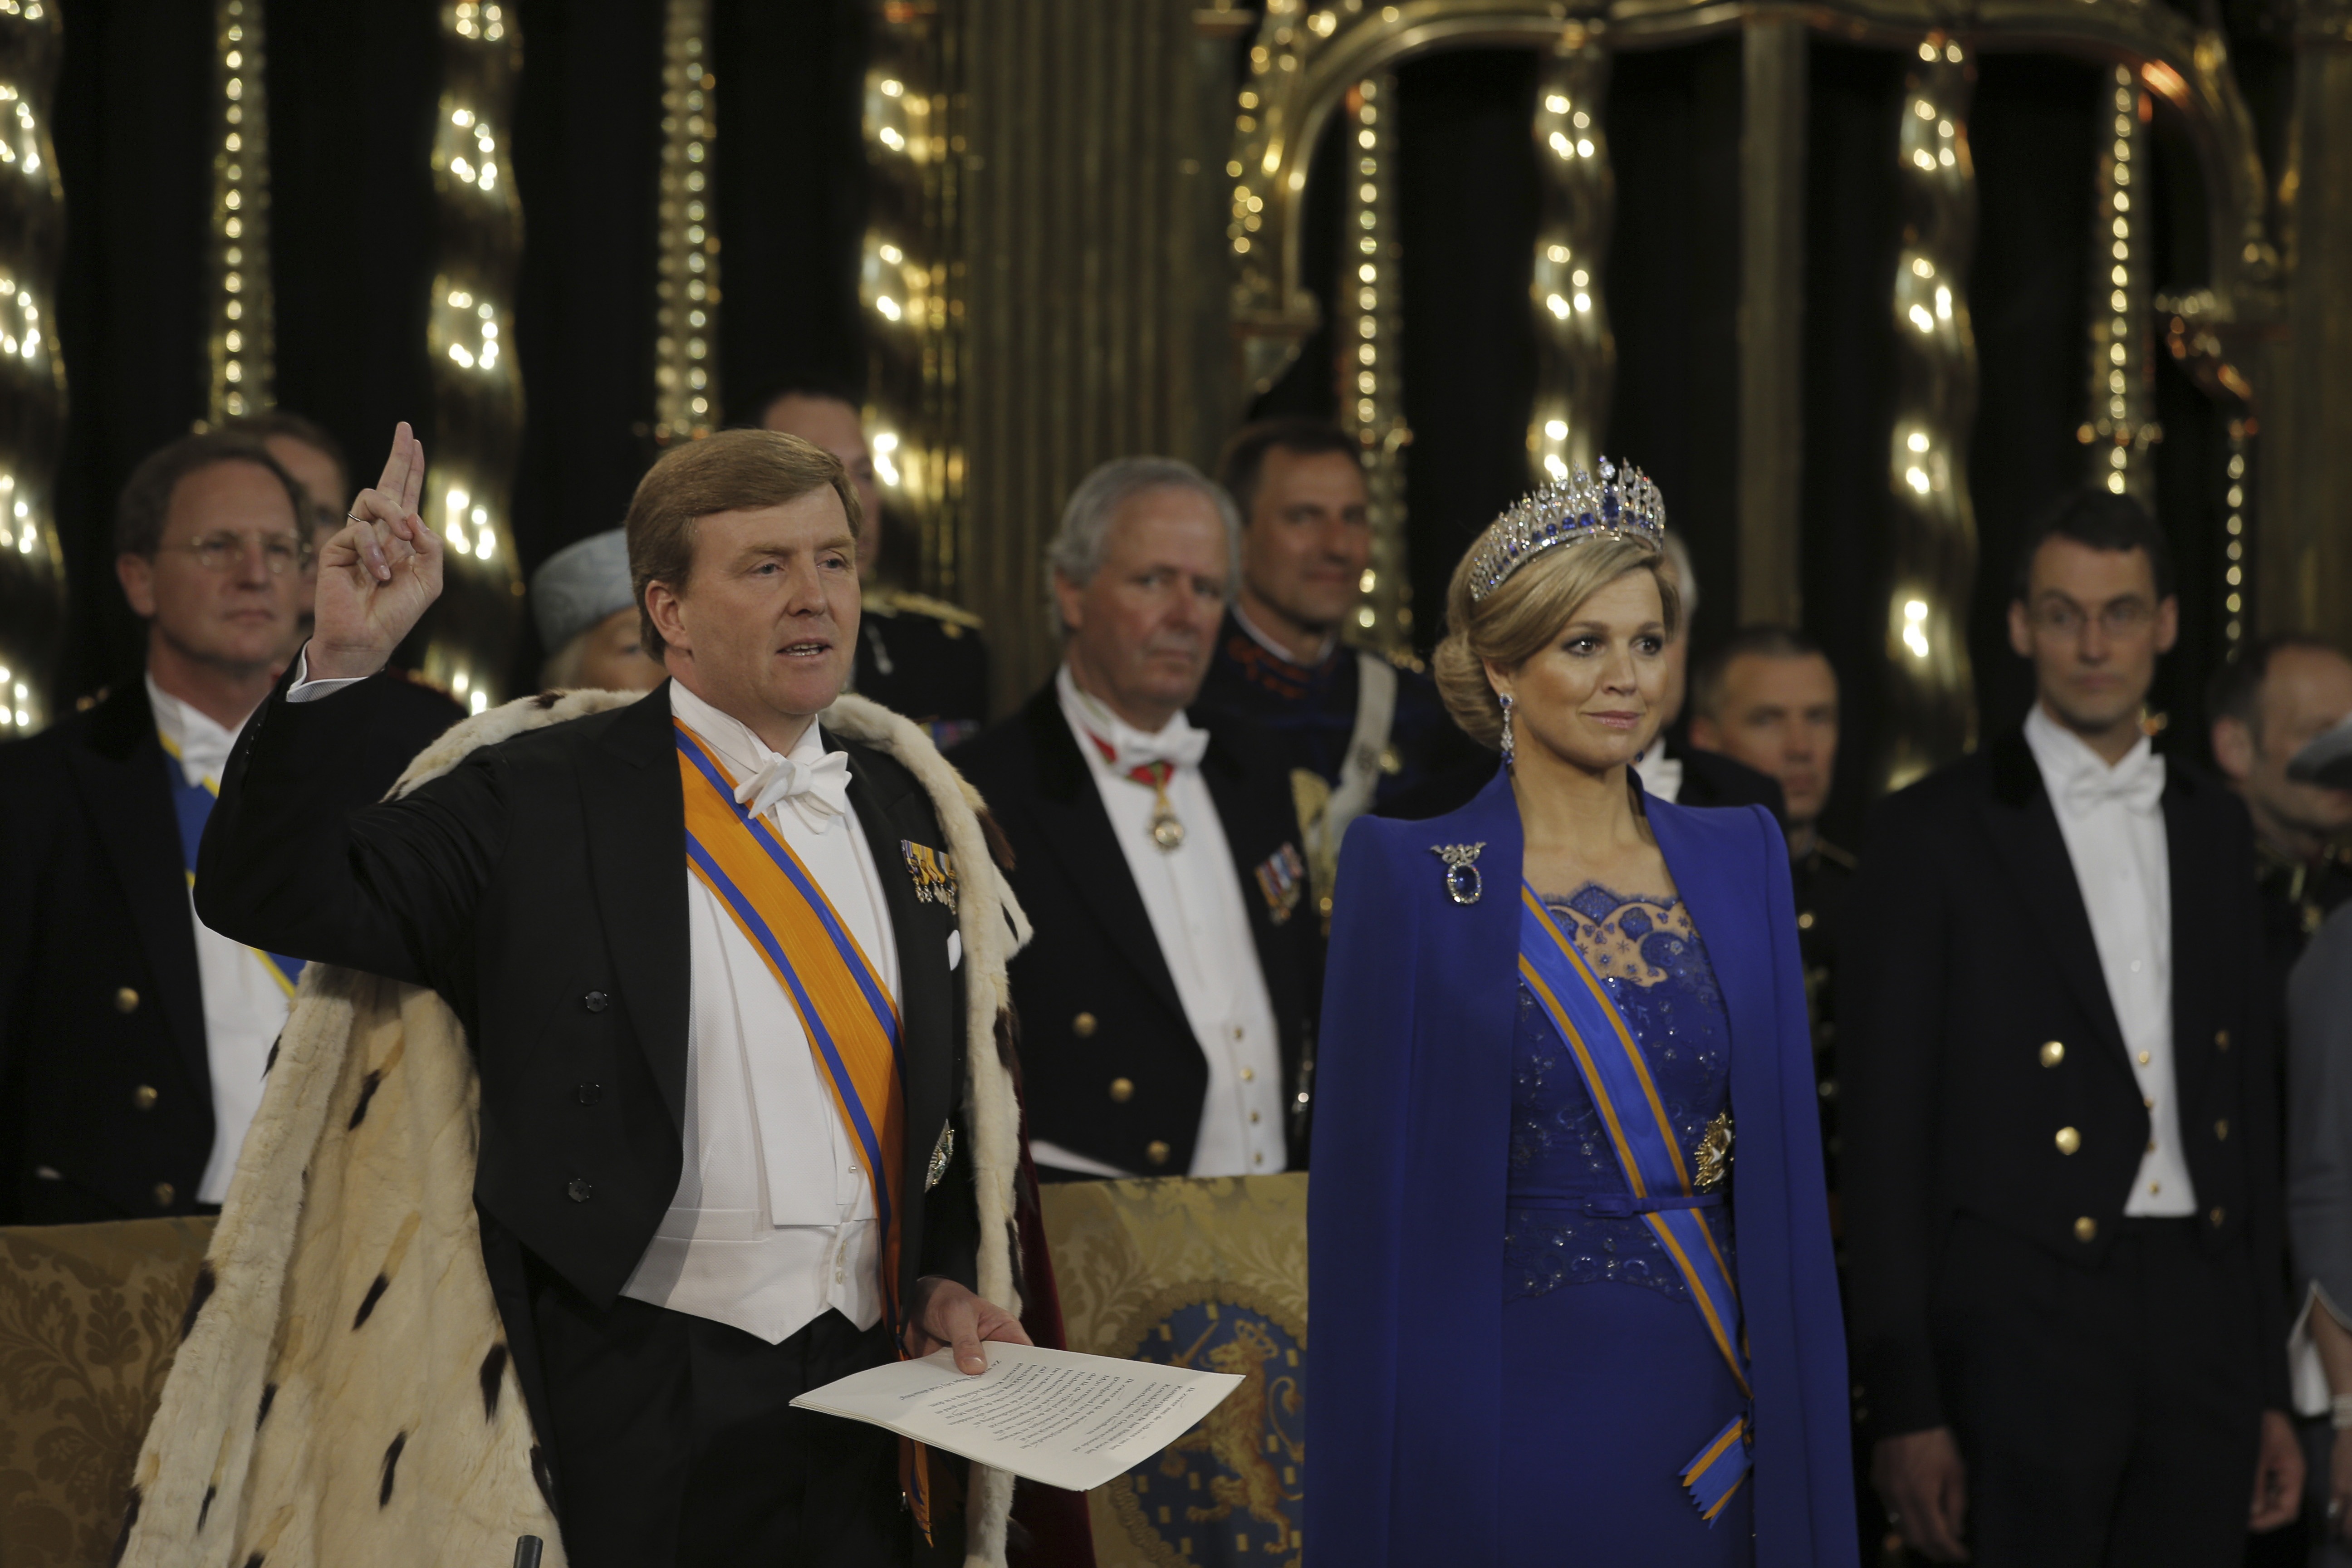
profession, ceremony, inside, netherlands, event, official, staff, oath, formal wear, diplomat, king willem alexander, queen maxima, new king